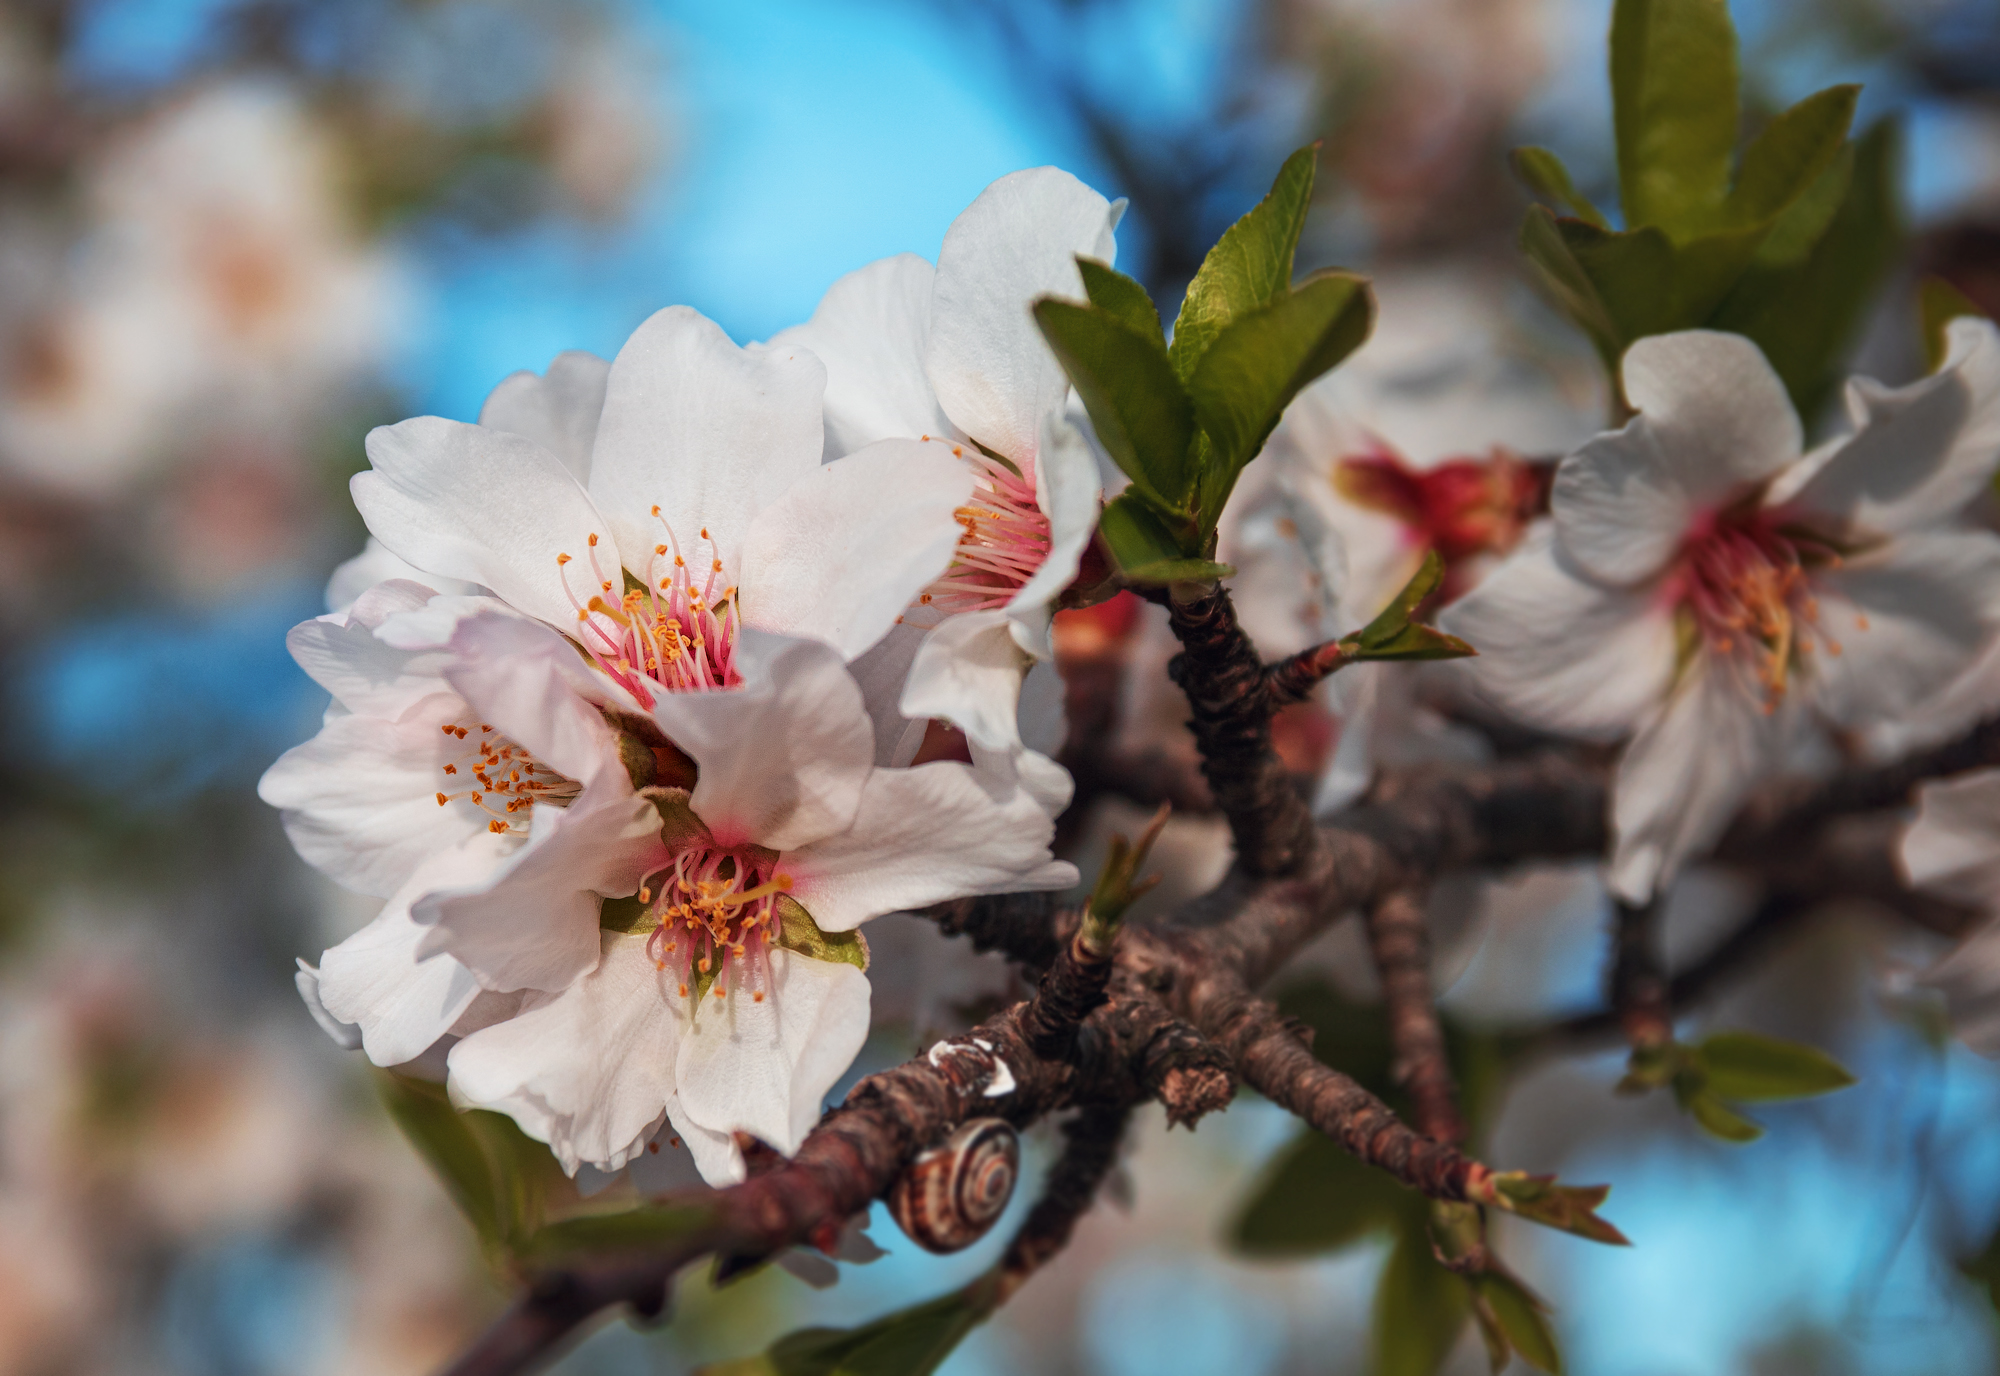
almond, blossoms, flower, petal, plant, branch, twig, tree, flowering plant, sky, blossom, spring, cherry blossom, pollen, terrestrial plant, event, plant stem, natural landscape, wildflower, prunus, malus, peach, art